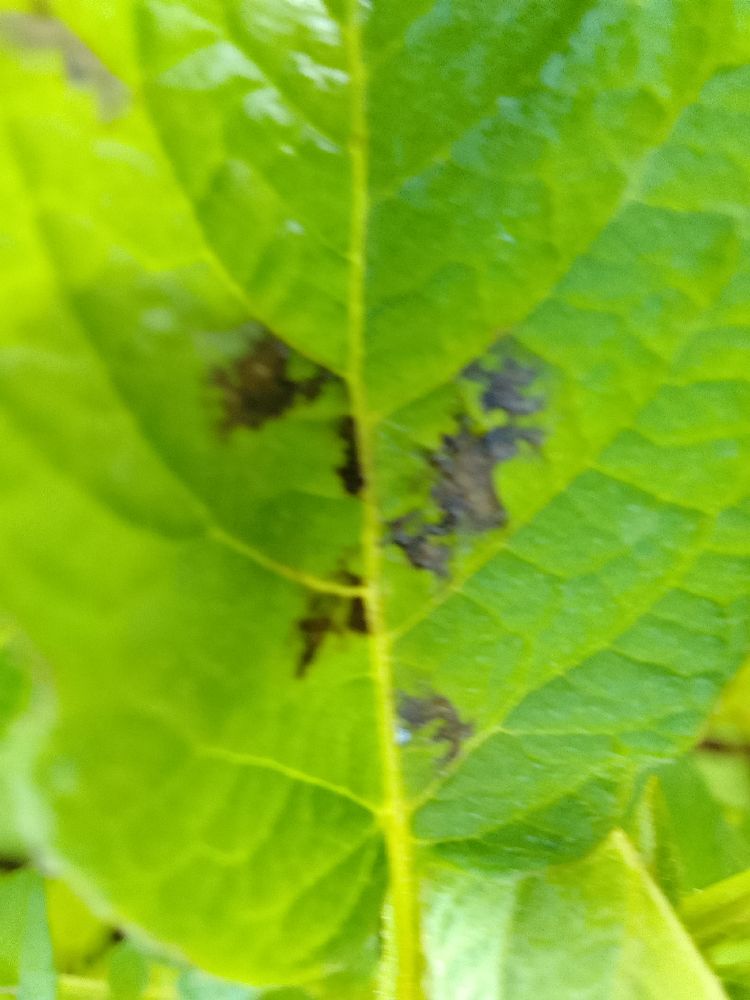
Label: Early blight